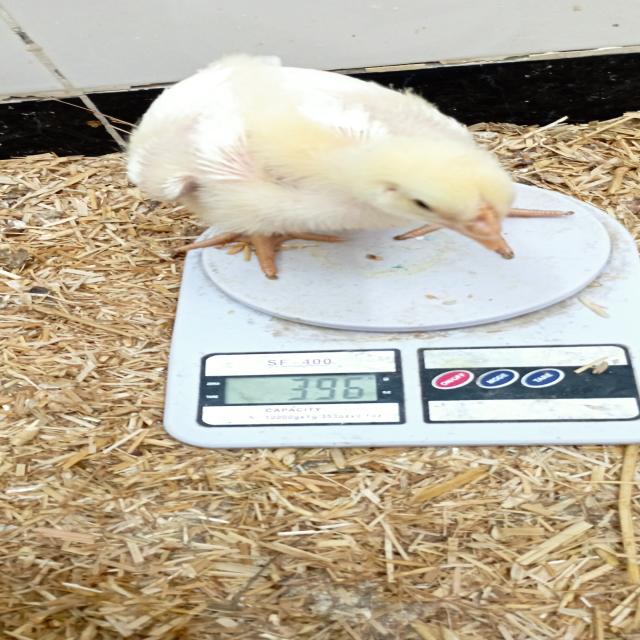
Weight: 396 g